Tre Cime di Lavaredo

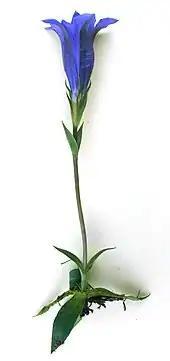
"Gentiana-clusii"

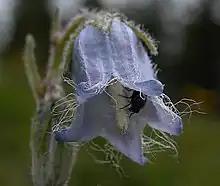
"Campanula barbata"

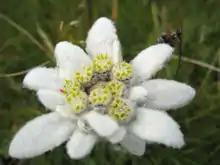
Edelweiss

The Sexten Dolomites are surrounded by other mountain ranges on all sides, and this sheltered location in the interior of the Alps provides relatively favorable climatic conditions considering the altitude. Nevertheless, when cold fronts pass the area, rapid weather changes with fog, wind and heavy rainfall can occur, even as snow, even in high summer. In shady gorges and under north walls, the snow can lie until late summer, sometimes all year round, even though there are no glaciers here.